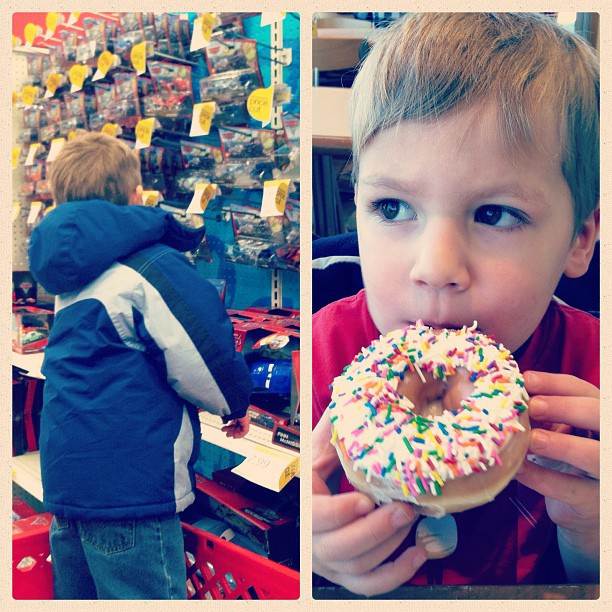
user: Given an image and a question. Answer the question in a short answer. Question: How many calories are in this donut? Short Answer:
assistant: 200